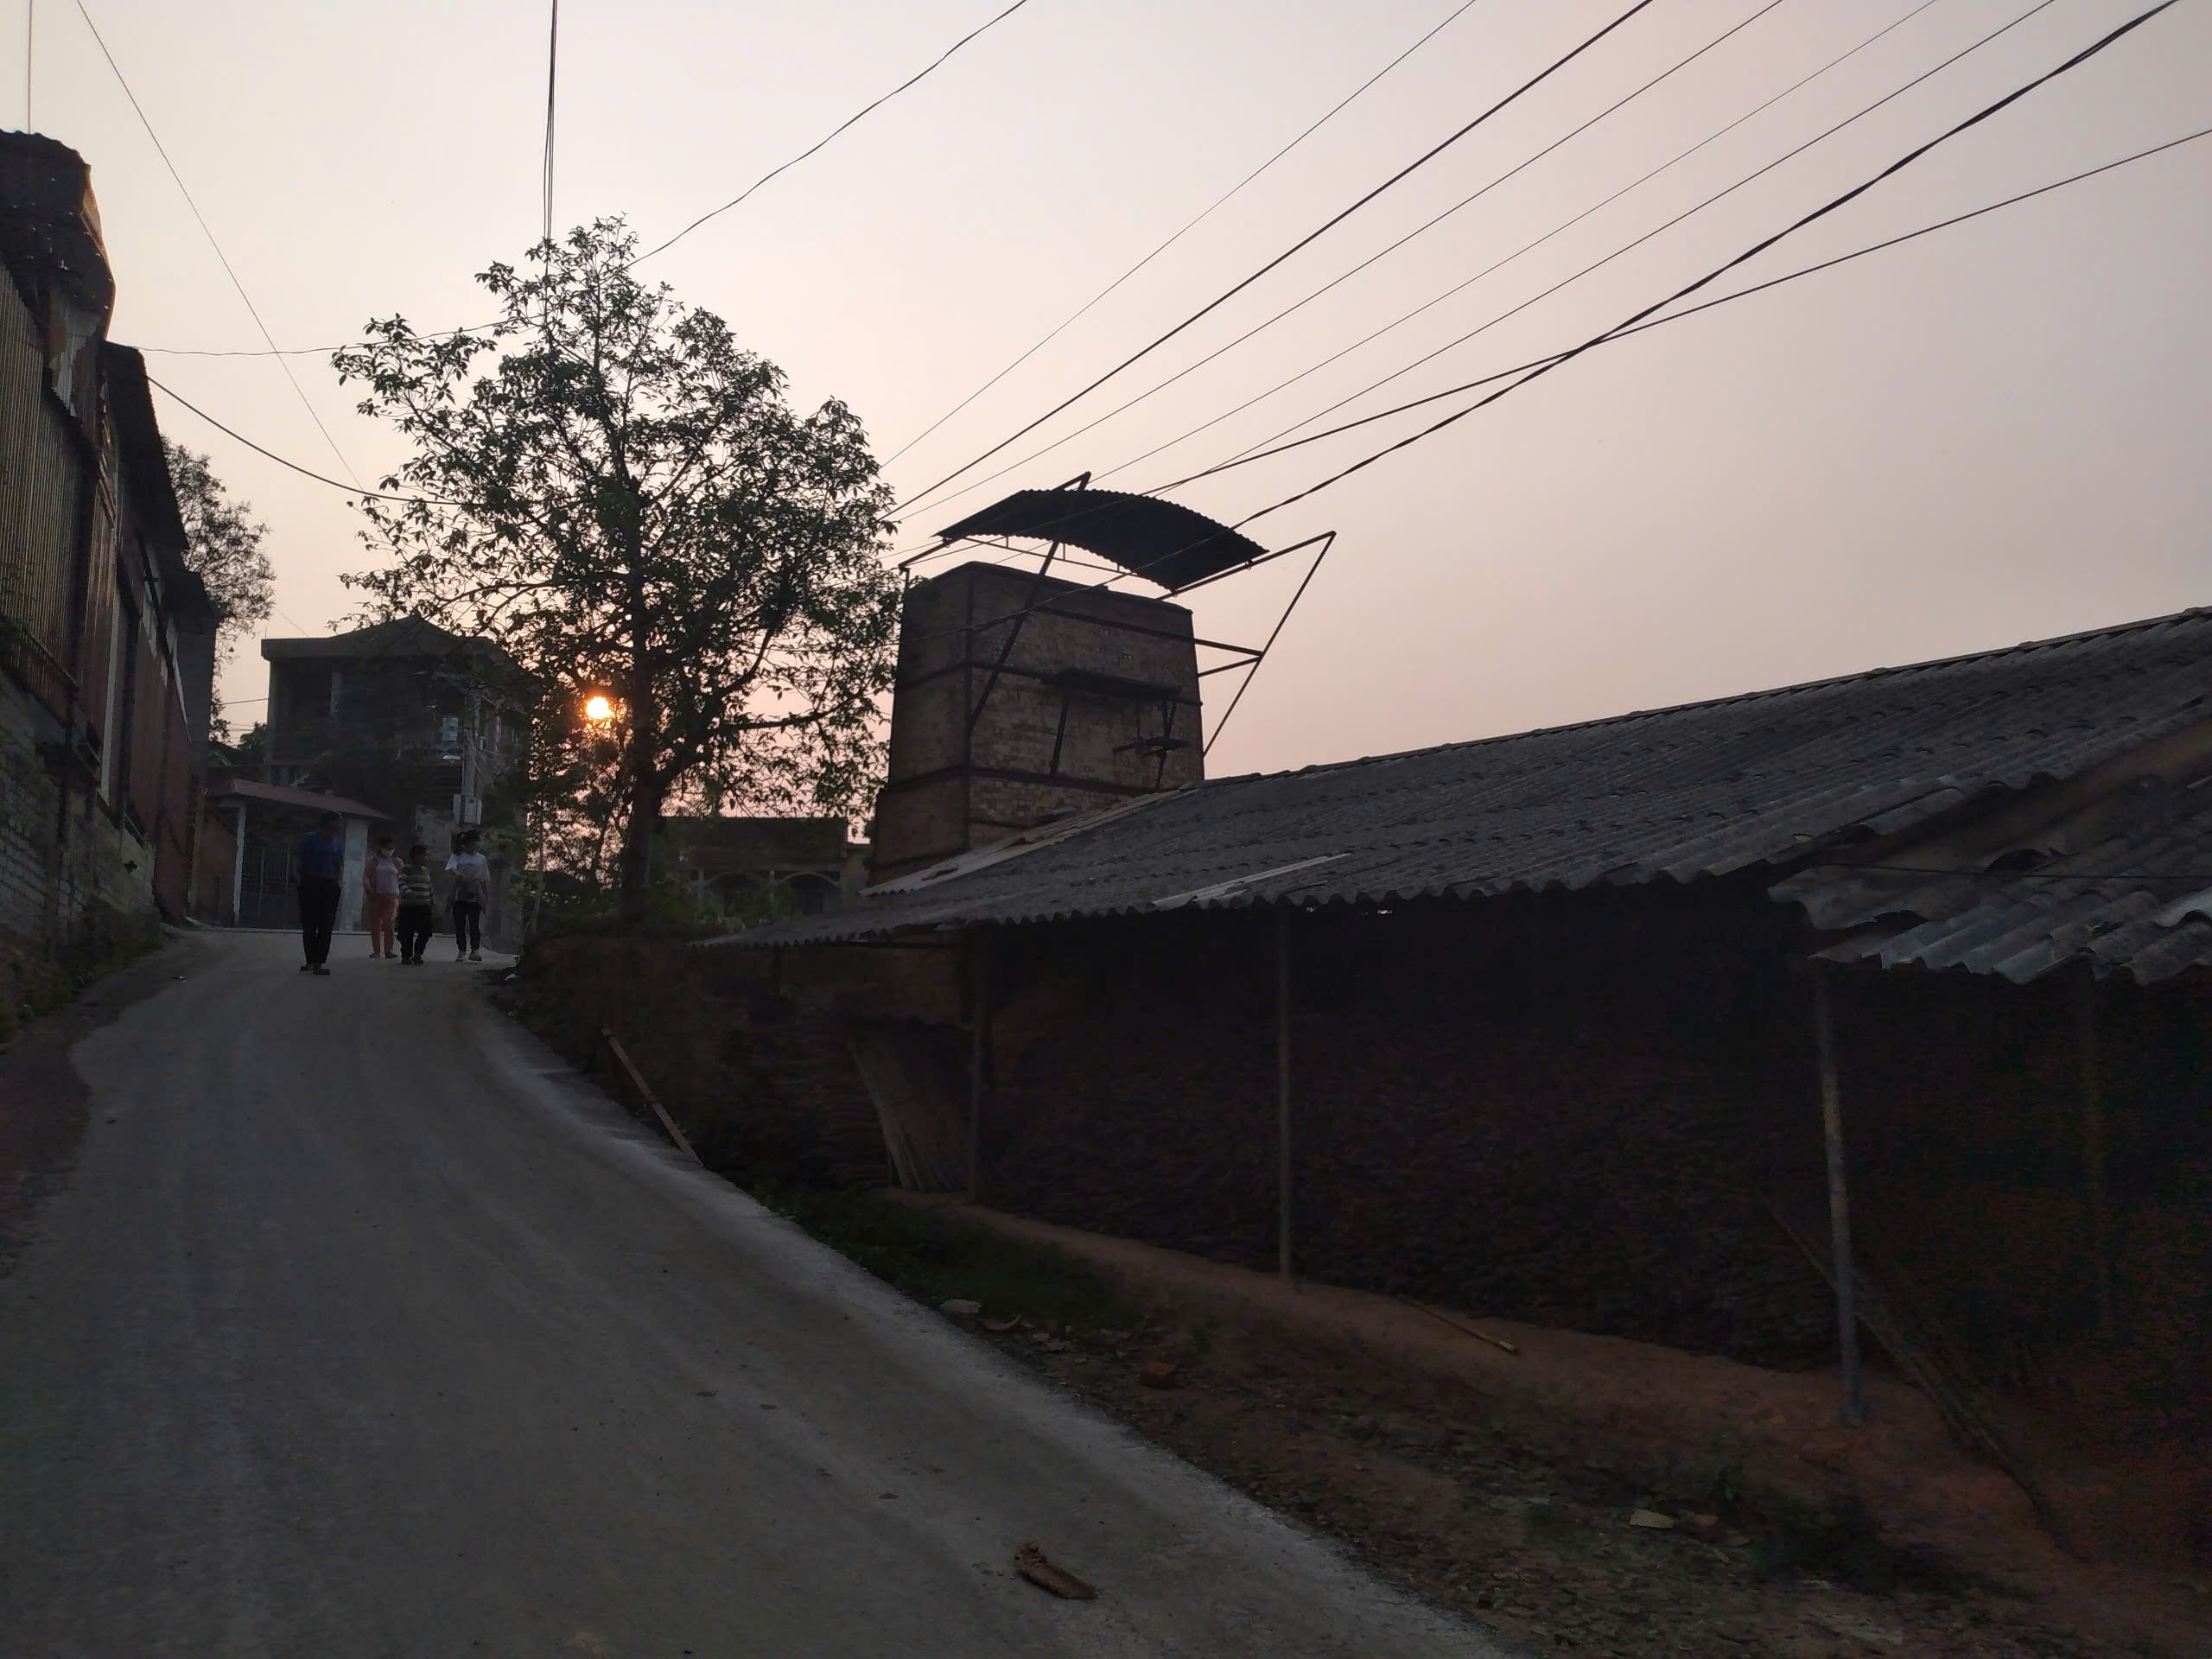
user: text: Bầu trời trong ảnh có màu chủ đạo là gì?
assistant: text: Màu hồng cam nhạt.

user: text: Có bao nhiêu người đang đi bộ trên con đường dốc?
assistant: text: Bốn người.

user: text: Cấu trúc gạch cao có mái che ở bên phải của bức ảnh nhiều khả năng là gì?
assistant: text: Cấu trúc gạch cao có mái che nhiều khả năng là một ống khói hoặc lò nung của một xưởng gạch/sản xuất truyền thống, rất phổ biến tại làng nghề gạch Phù Lãng.

user: text: Bối cảnh với những công trình cũ và lò nung/ống khói gợi ý điều gì về hoạt động sản xuất hoặc nghề truyền thống tại địa phương này?
assistant: text: Bối cảnh này gợi ý về một xưởng sản xuất vật liệu xây dựng như gạch, hoặc một ngành công nghiệp truyền thống khác. Cảnh tượng này rất đặc trưng cho các hoạt động sản xuất gạch thủ công vẫn còn tồn tại ở một số vùng nông thôn Việt Nam như Phù Lãng, Bắc Ninh, dù các lò gạch thủ công đang dần được loại bỏ để bảo vệ môi trường.

user: text: Mặt trời và những người đi bộ có mối liên hệ như thế nào trong bố cục bức ảnh, và điều này biểu thị thời điểm nào trong ngày?
assistant: text: Mặt trời đang lặn (hoặc mọc) ở cuối con đường, khuất sau tán cây, tạo hiệu ứng ngược sáng cho những người đi bộ. Điều này cho thấy cảnh vật diễn ra vào lúc bình minh hoặc hoàng hôn, thời điểm người dân tại các làng nghề như Phù Lãng bắt đầu hoặc kết thúc một ngày làm việc.